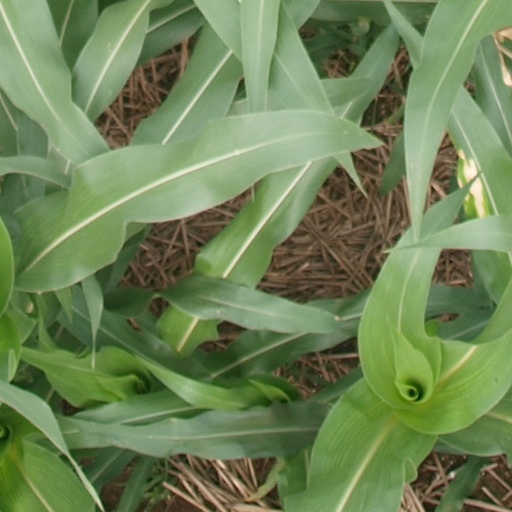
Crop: maize; corn